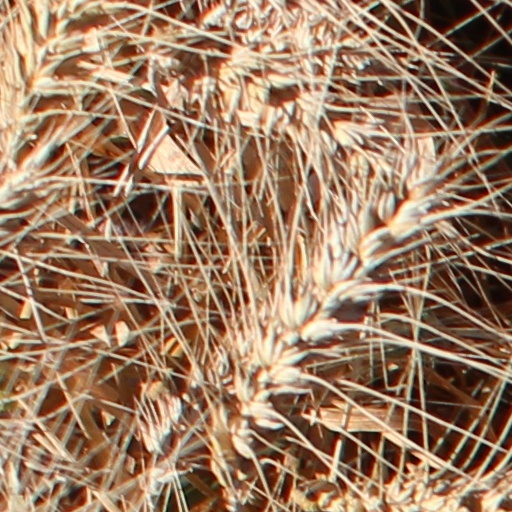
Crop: wheat